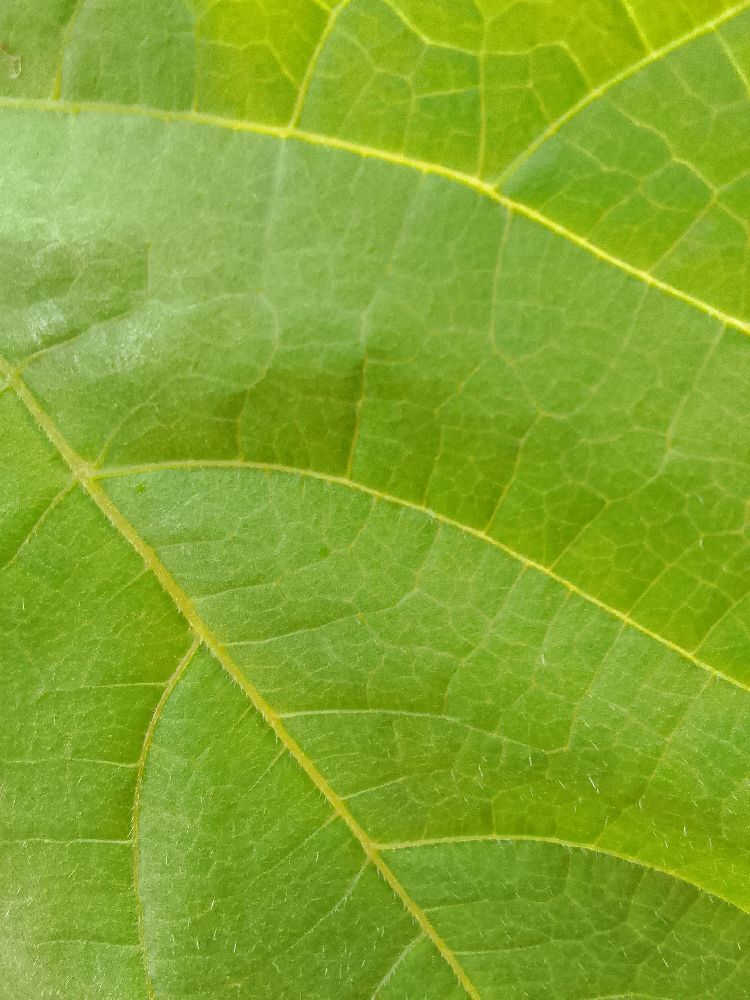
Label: healthy